Pandit Deen Dayal Upadhyaya Junction railway station

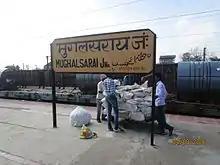
Platform sign with the old name

The station was built by the East Indian Railway Company in 1862 as part of a plan to build a railway line connecting Delhi and Howrah. Mughalsarai Junction was the second biggest railway station after Gaddar, near Karachi (in Pakistan now). Famously known as the gateway to east India, this junction was set up as part of a project to connect Delhi–Calcutta route by British railway company known as the East Indian Railways.